Roaring Creek Township, Pennsylvania

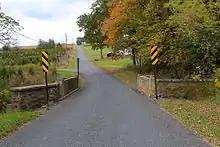
Old Reading Road in Roaring Creek Township

The township is in southern Columbia County and is bordered to the southeast by Schuylkill County. The broad ridgecrest of Catawissa Mountain runs along the northeastern side of the township, then bends to the west and becomes Little Mountain, crossing the southern end of the township.